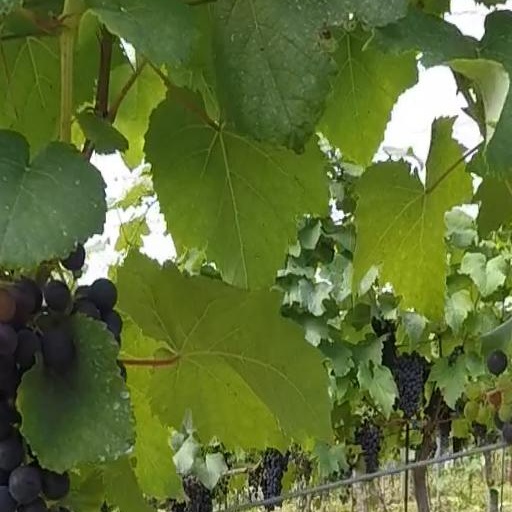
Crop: grape